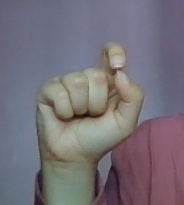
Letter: fa